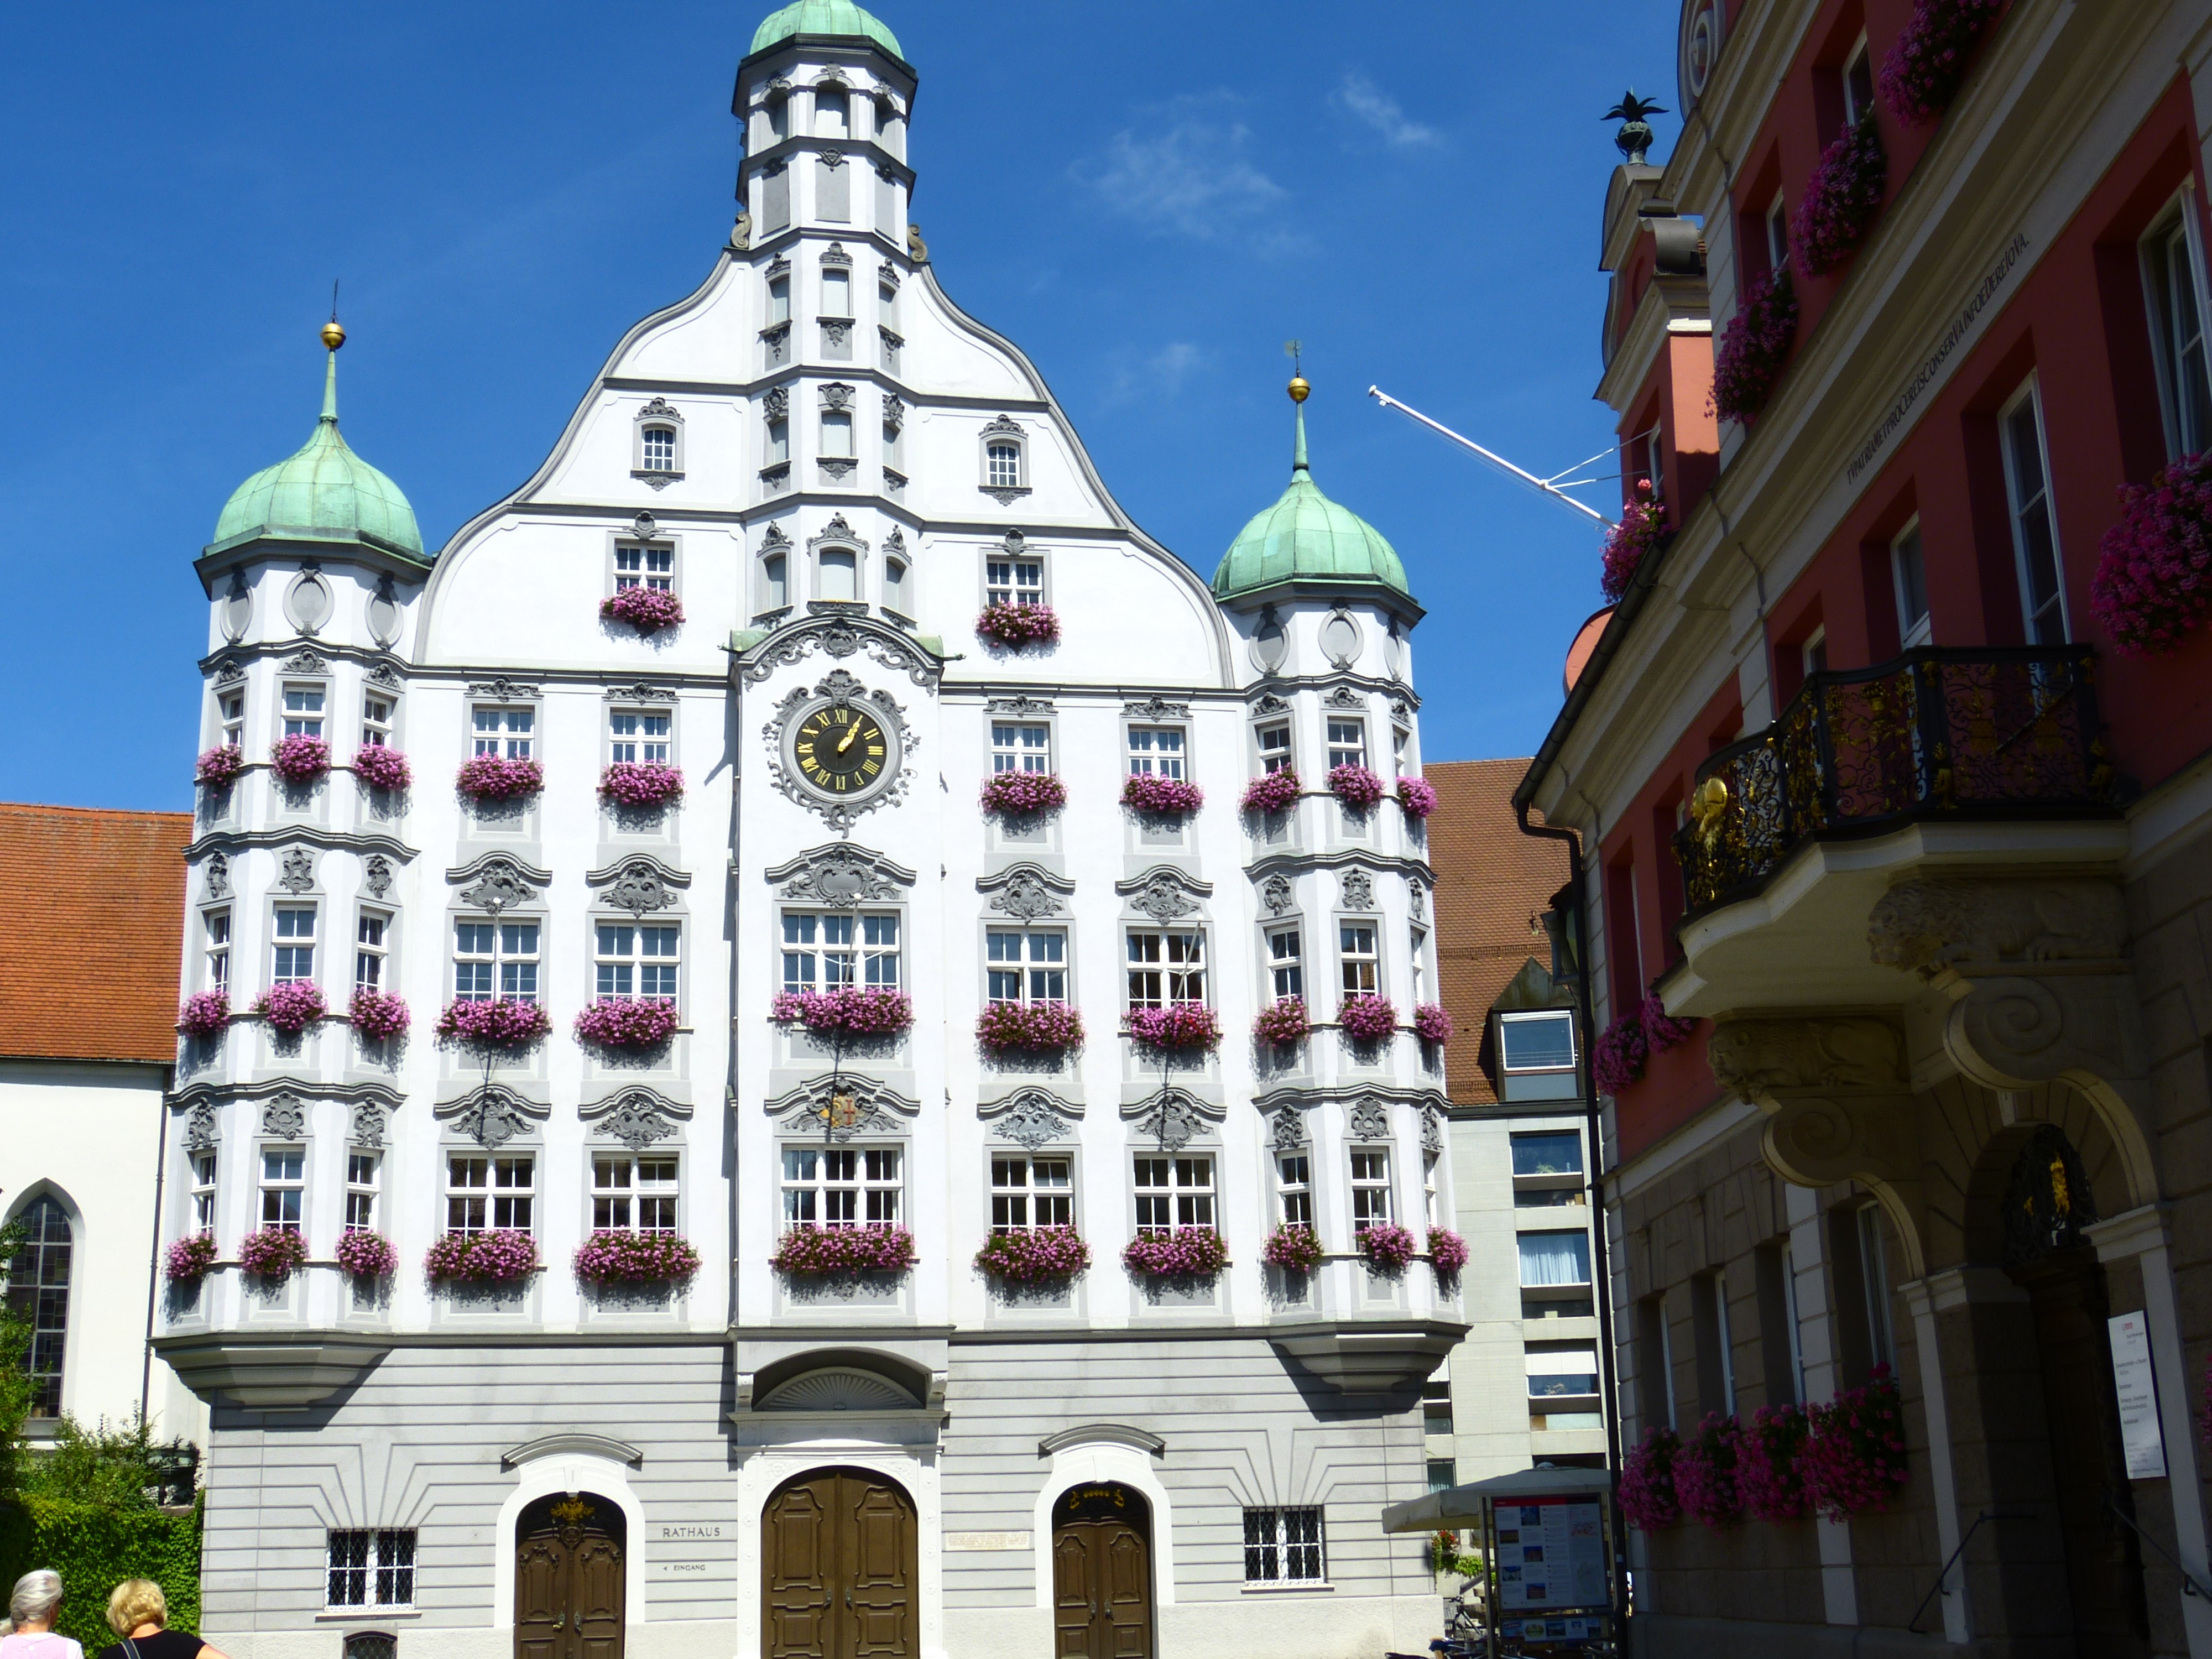
architecture, sky, window, town, building, chateau, city, landmark, facade, marketplace, tourism, place of worship, medieval architecture, renaissance, tourist attraction, historically, metropolis, memmingen, town hall, seat of local government, renaissance town hall, medieval market square